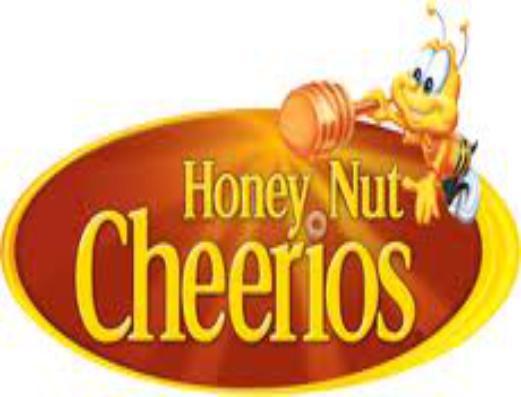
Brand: Cheerios
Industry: Food